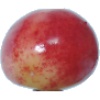
Label: cherry_rainier